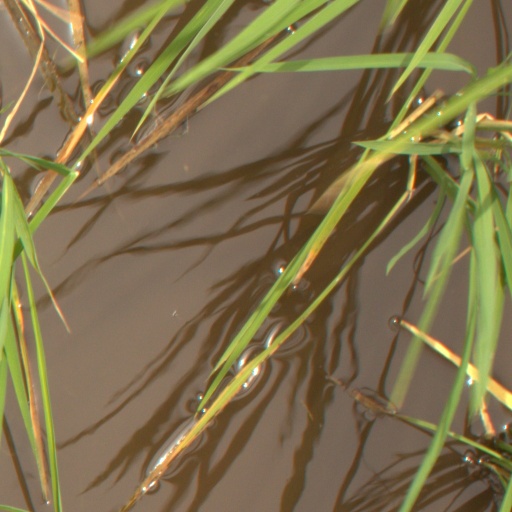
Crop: rice